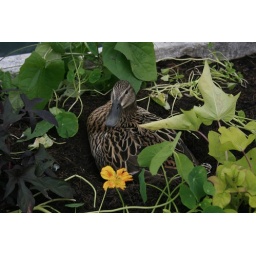
This duck has made its nest in a flower bed and there was 1 egg under her.